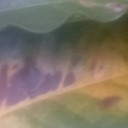
Label: Leaf_rust